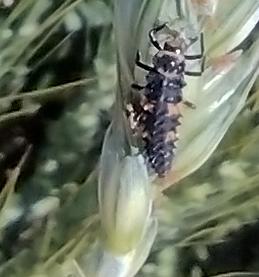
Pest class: predators